Sungai Besi–Ulu Klang Elevated Expressway

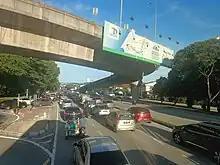
SUKE Highway elevated segment at Jalan Ampang

The expressway begins in Ulu Klang, Selangor in the north, then runs above Middle Ring Road 2 to Ampang. The expressway then diverts southeast through Ampang Town, before turning back southwest through Cheras and Alam Damai. The expressway finally turns westwards to meet Middle Ring Road 2 again before terminating at Sungai Besi, where the road continues into the Shah Alam Expressway.